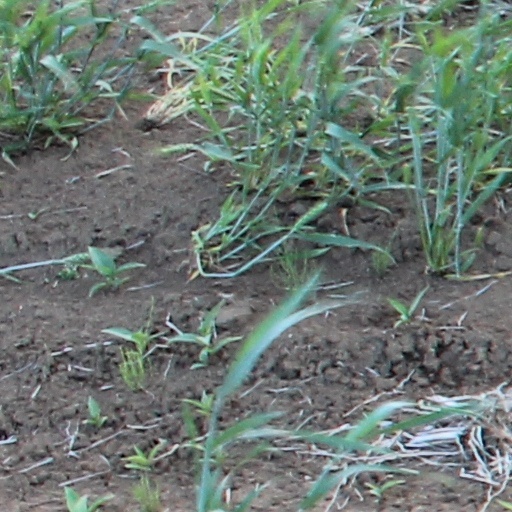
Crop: wheat